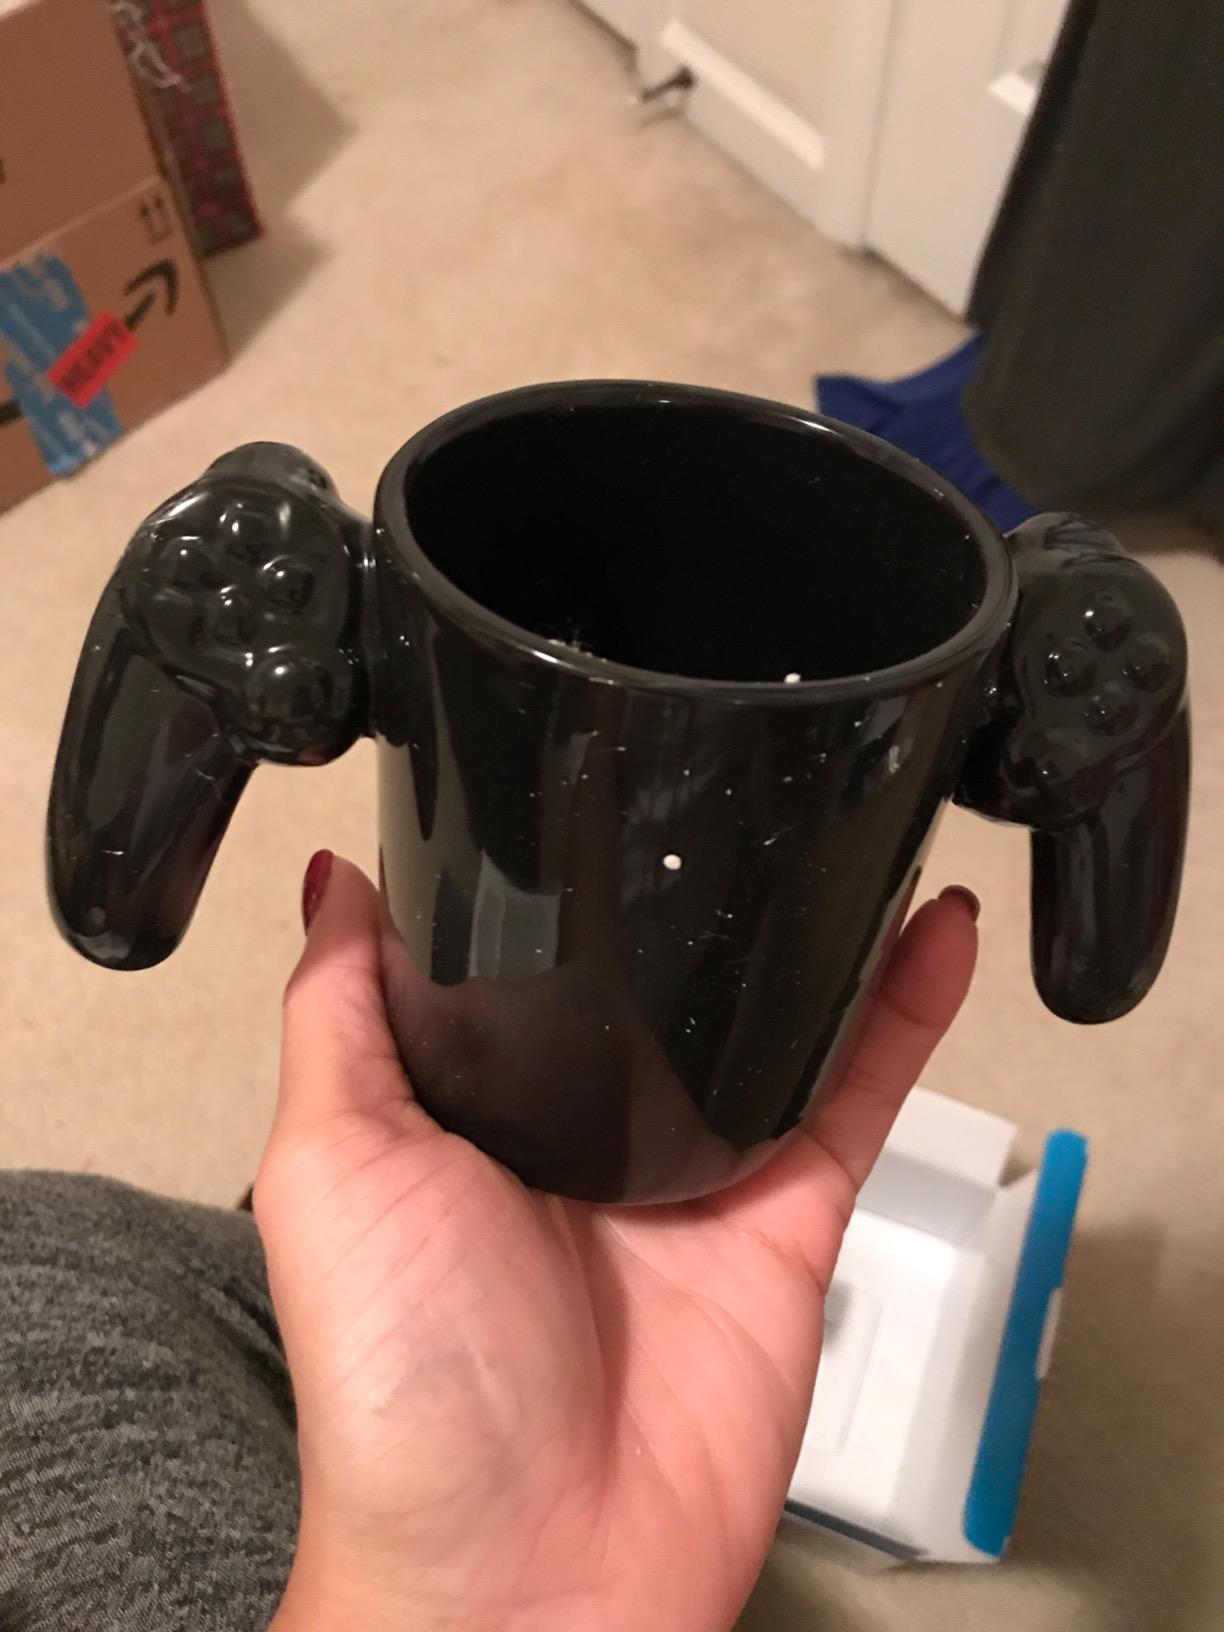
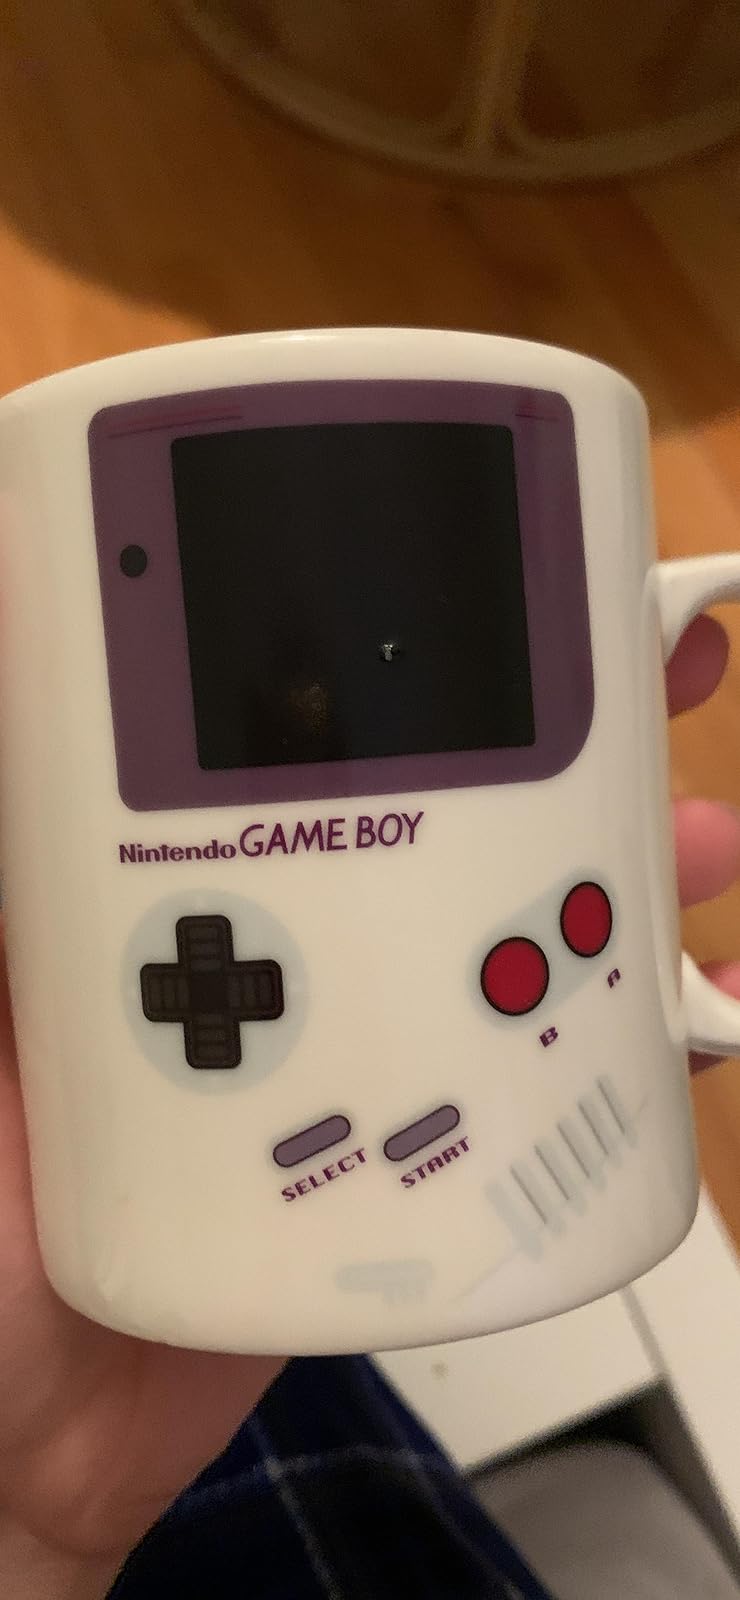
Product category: items_mug
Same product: no